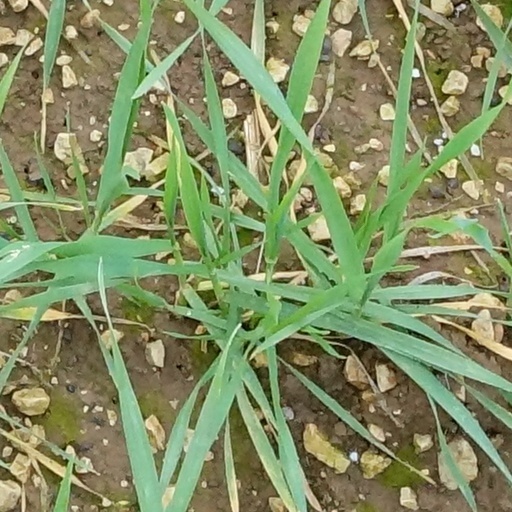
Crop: wheat